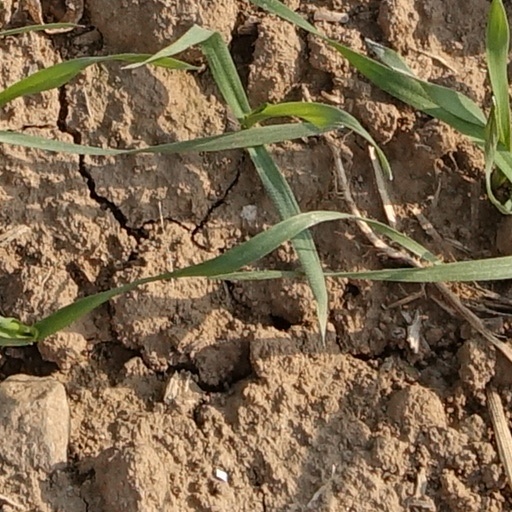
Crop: wheat